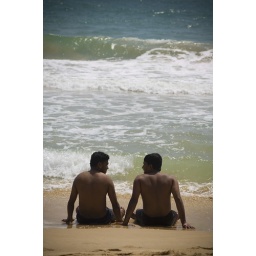
These two guys (im assuming just friends ;-)) were sitting by the beach like this and looked almost symmetrical